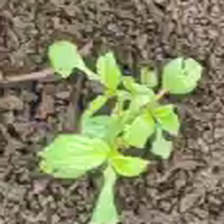
Weed species: Kena_(Commplina_benghalensio)